Barbara Bush

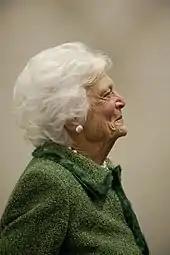
Profile of Barbara Bush

Bush returned to campaigning during the 2004 presidential election, giving speeches on her son's behalf when he sought a second term as president. He went on to win reelection. She was involved in promoting some of his policy goals in his second term, including a 2005 tour of Florida to promote his Social Security reform plan. She generated a controversy during her work supporting victims of Hurricane Katrina when she made a comment to a radio station about the situation that was deemed insensitive, saying that those affected could stay in Texas because they "were underprivileged anyway". The comment reinforced an impression that the Bushes were out of touch.